Mount Elizabeth (Antarctica)

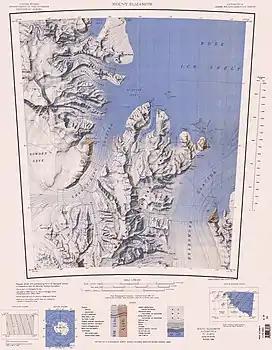
Mount Elizabeth in south center of map

Mount Elizabeth is in the northern part of the Queen Elizabeth Range, to the east of Mackellar Glacier, north of Alice Glacier and west of Beardmore Glacier.